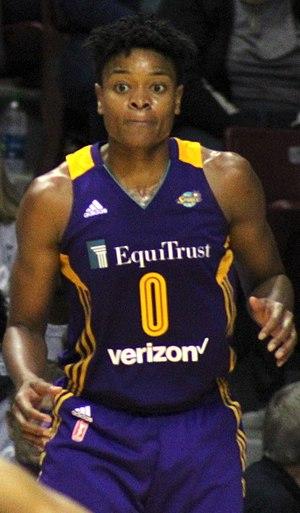
Alana Beard, née le 14 mai 1982 à Shreveport en Louisiane, est une joueuse américaine de basket-ball, évoluant au poste d'arrière ou d'ailière.